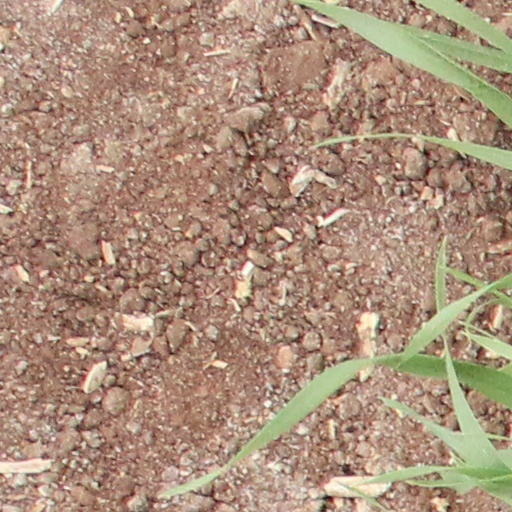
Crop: wheat